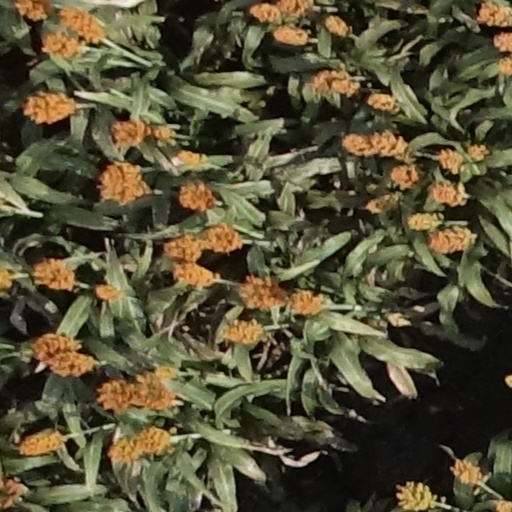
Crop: sorghum